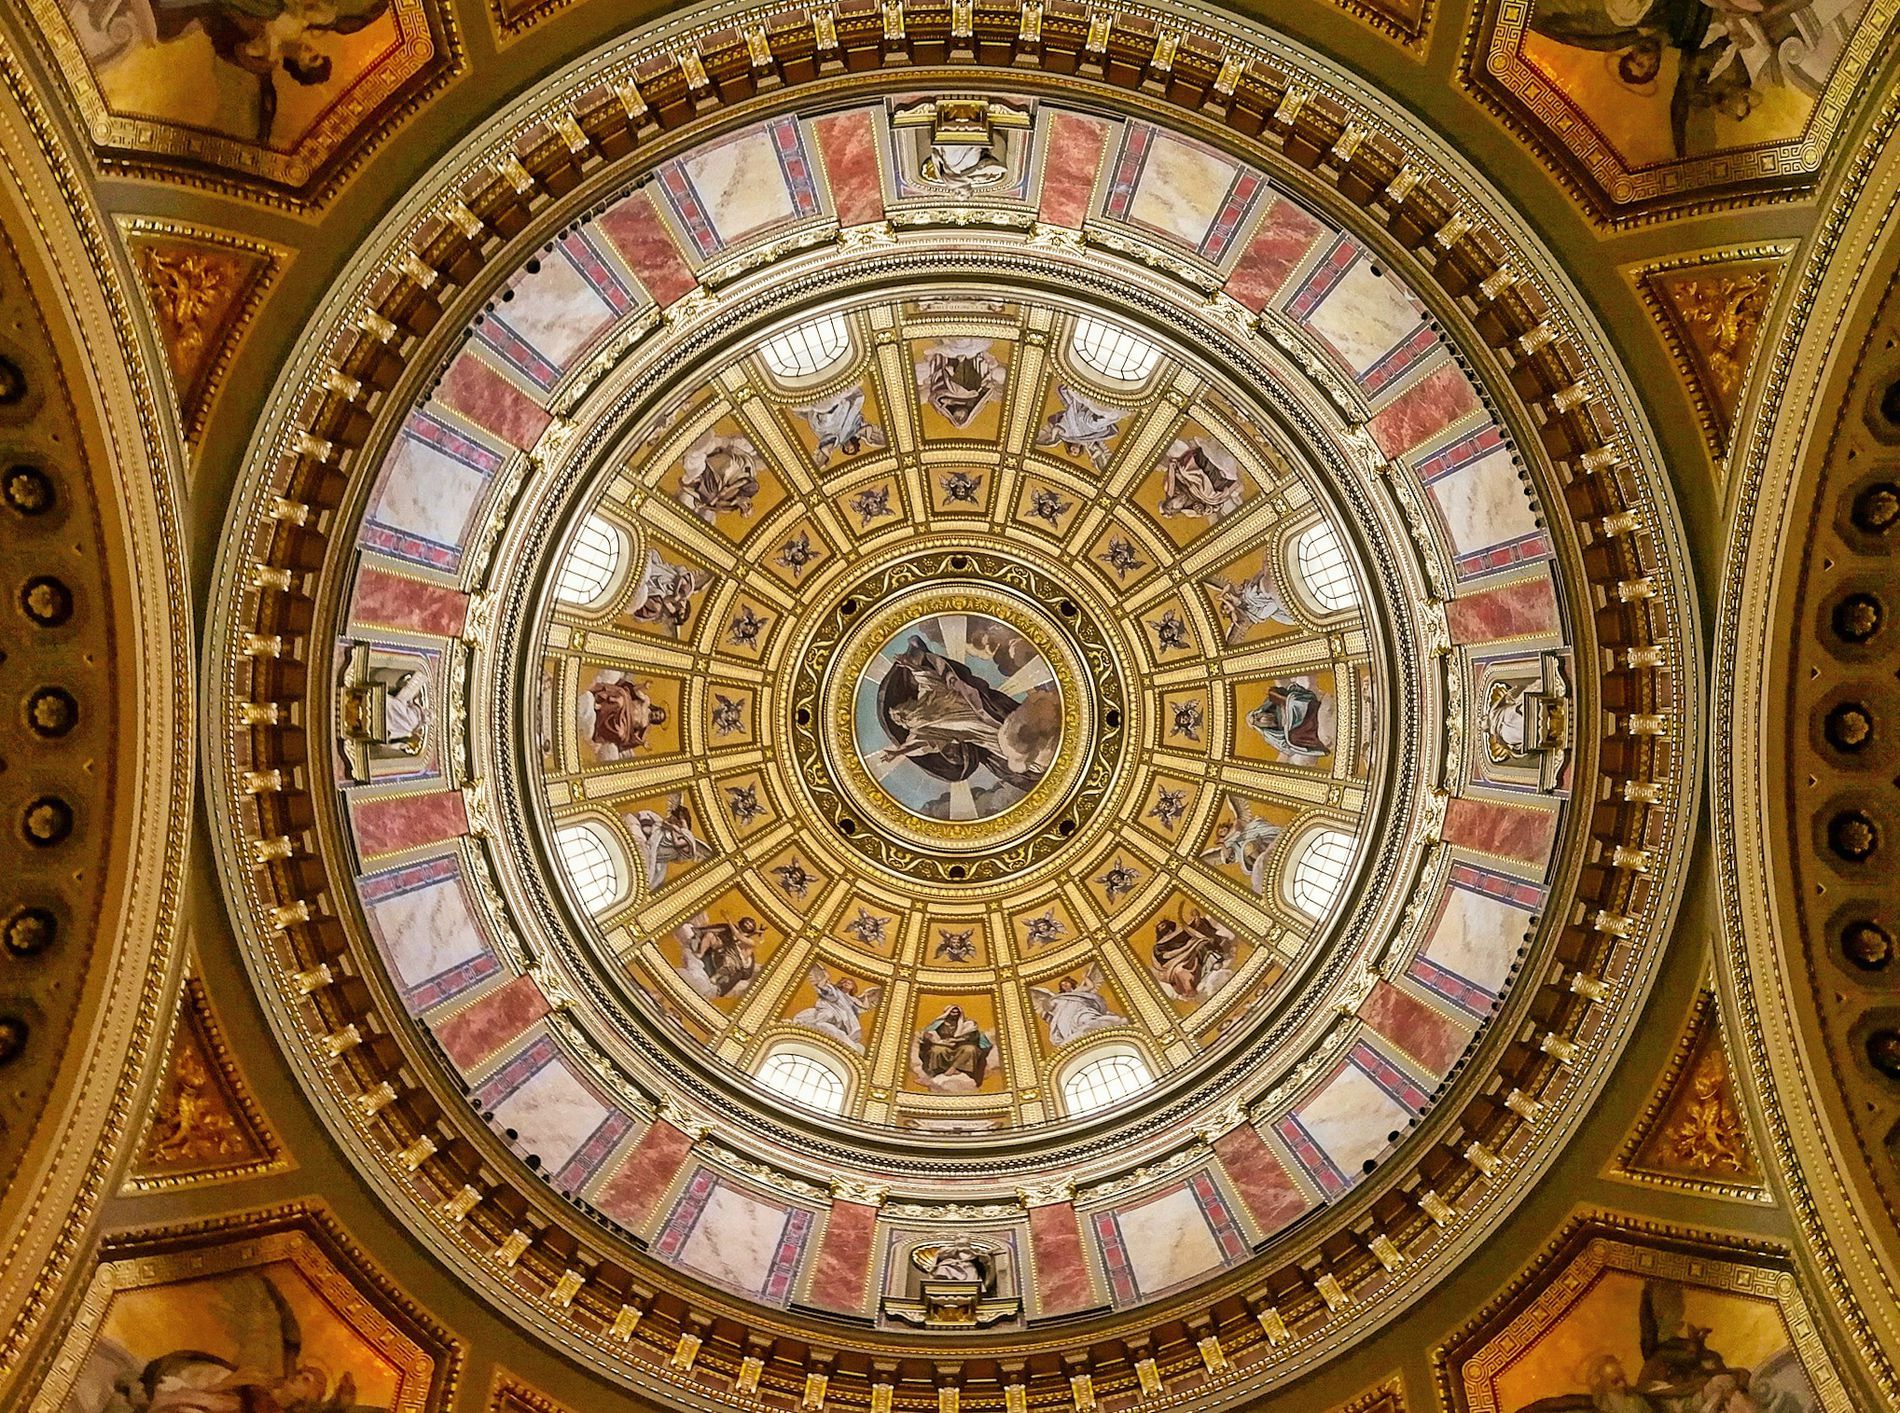
Ornate Ceiling with religious Artwork
An ornate church ceiling featuring religious artwork. The central part showcases a circular painting of a religious figure, surrounded by square panels, each containing an artistic design.
The image taken from an overhead shot, the photograph captures the architectural beauty of a historic ornate religious ceiling with religious Artwork.
The color palette of rich gold, white, and pink creates a sense of grandeur, reflecting the culture of the place.
Labels: Apse, Architecture, Building, Church, Altar, Prayer, Person, Head, Vault Ceiling, Ornate Ceiling